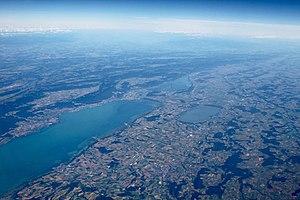
Vue aérienne du Pays des Trois-Lacs
Le Pays des Trois-Lacs est une région de Suisse, qui entoure les lacs de Neuchâtel, de Bienne et de Morat.